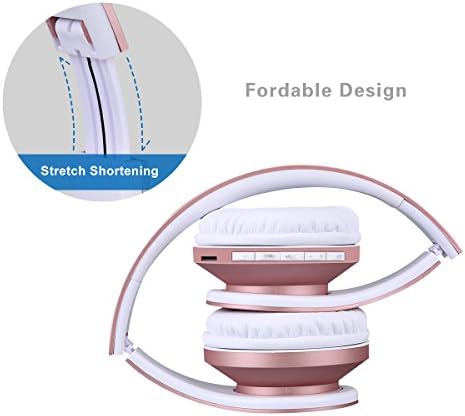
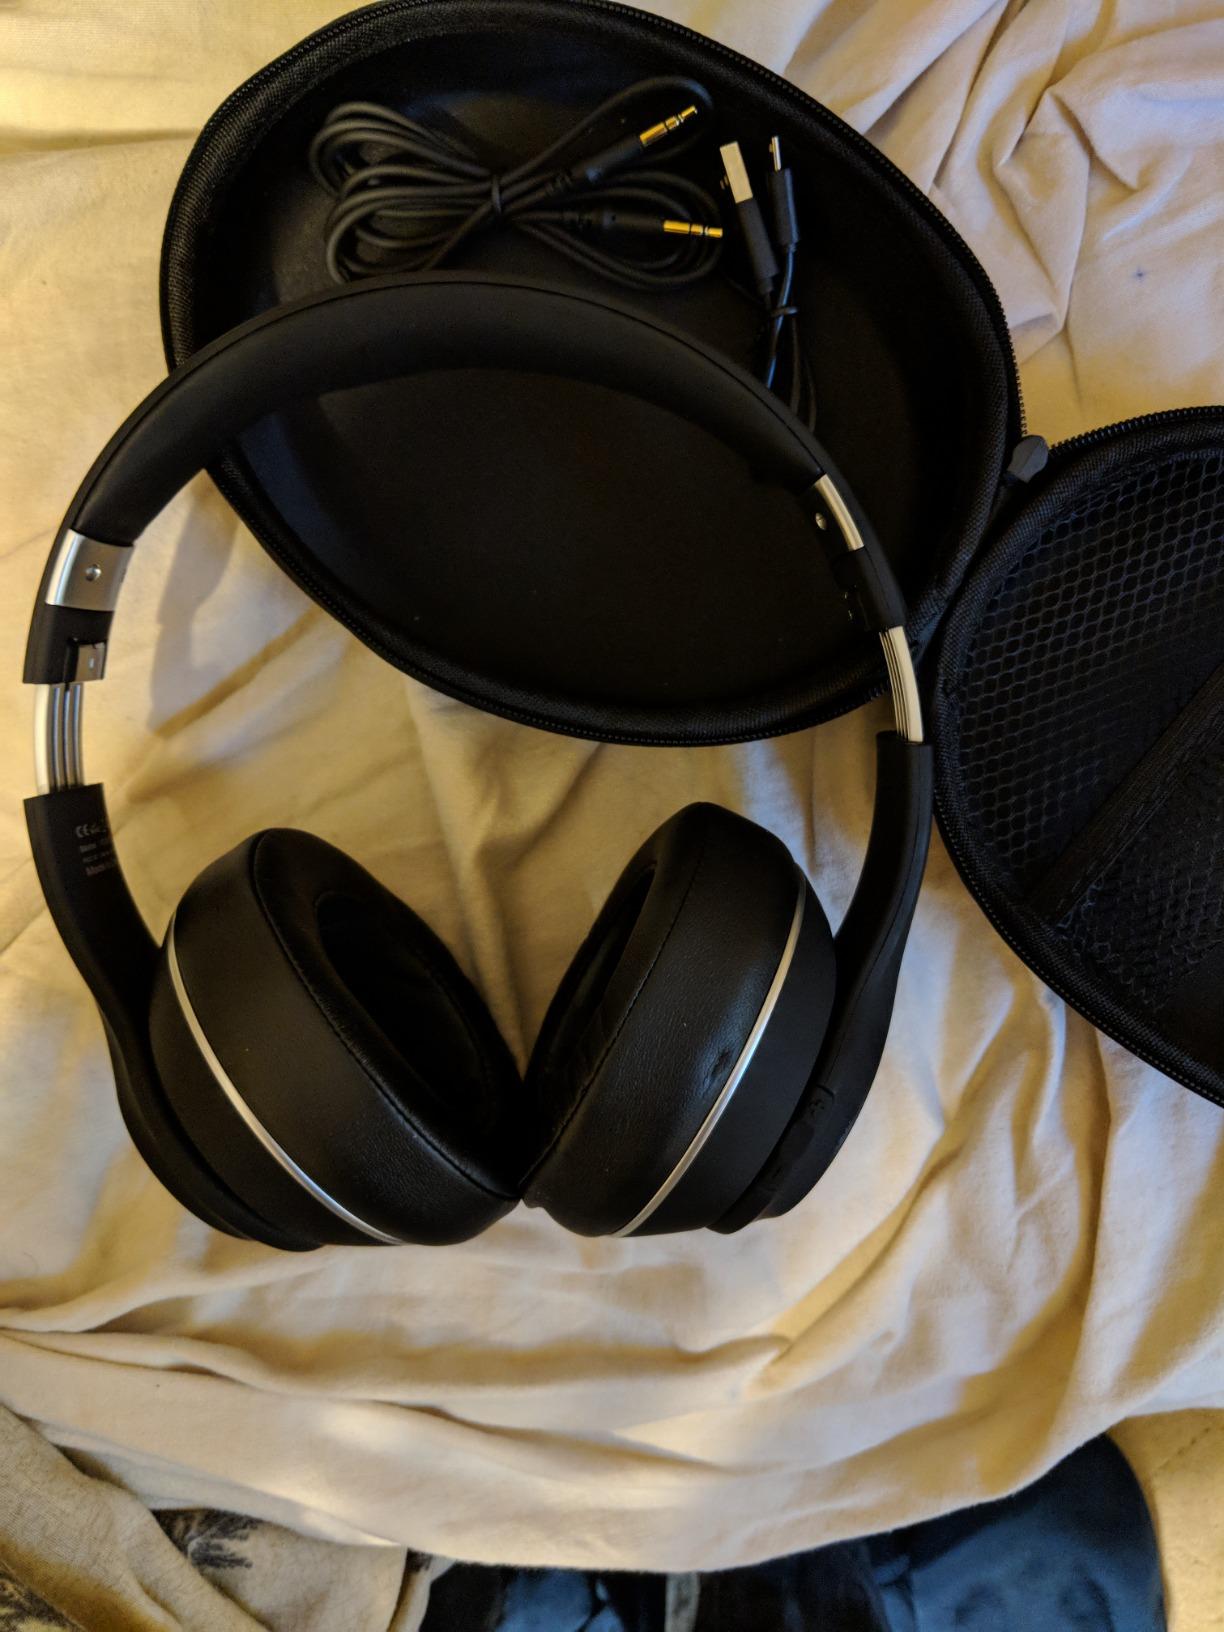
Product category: headphones
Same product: no